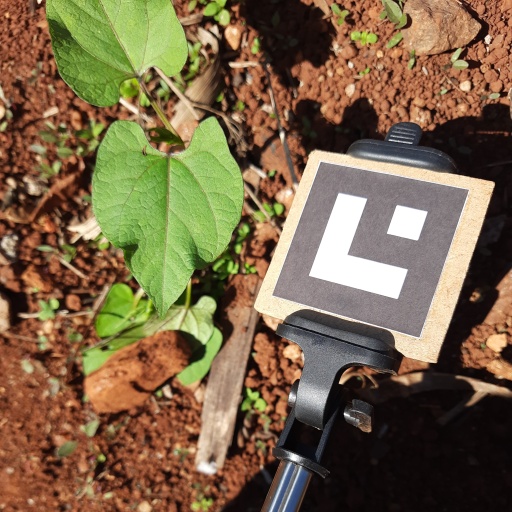
Observations: wavy surface, no eating holes, under sunlight